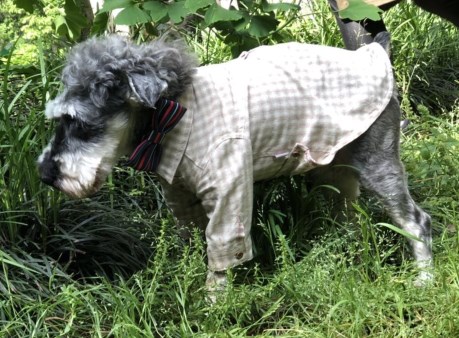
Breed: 2342-n000102-miniature_schnauzer